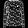
Label: Pullover